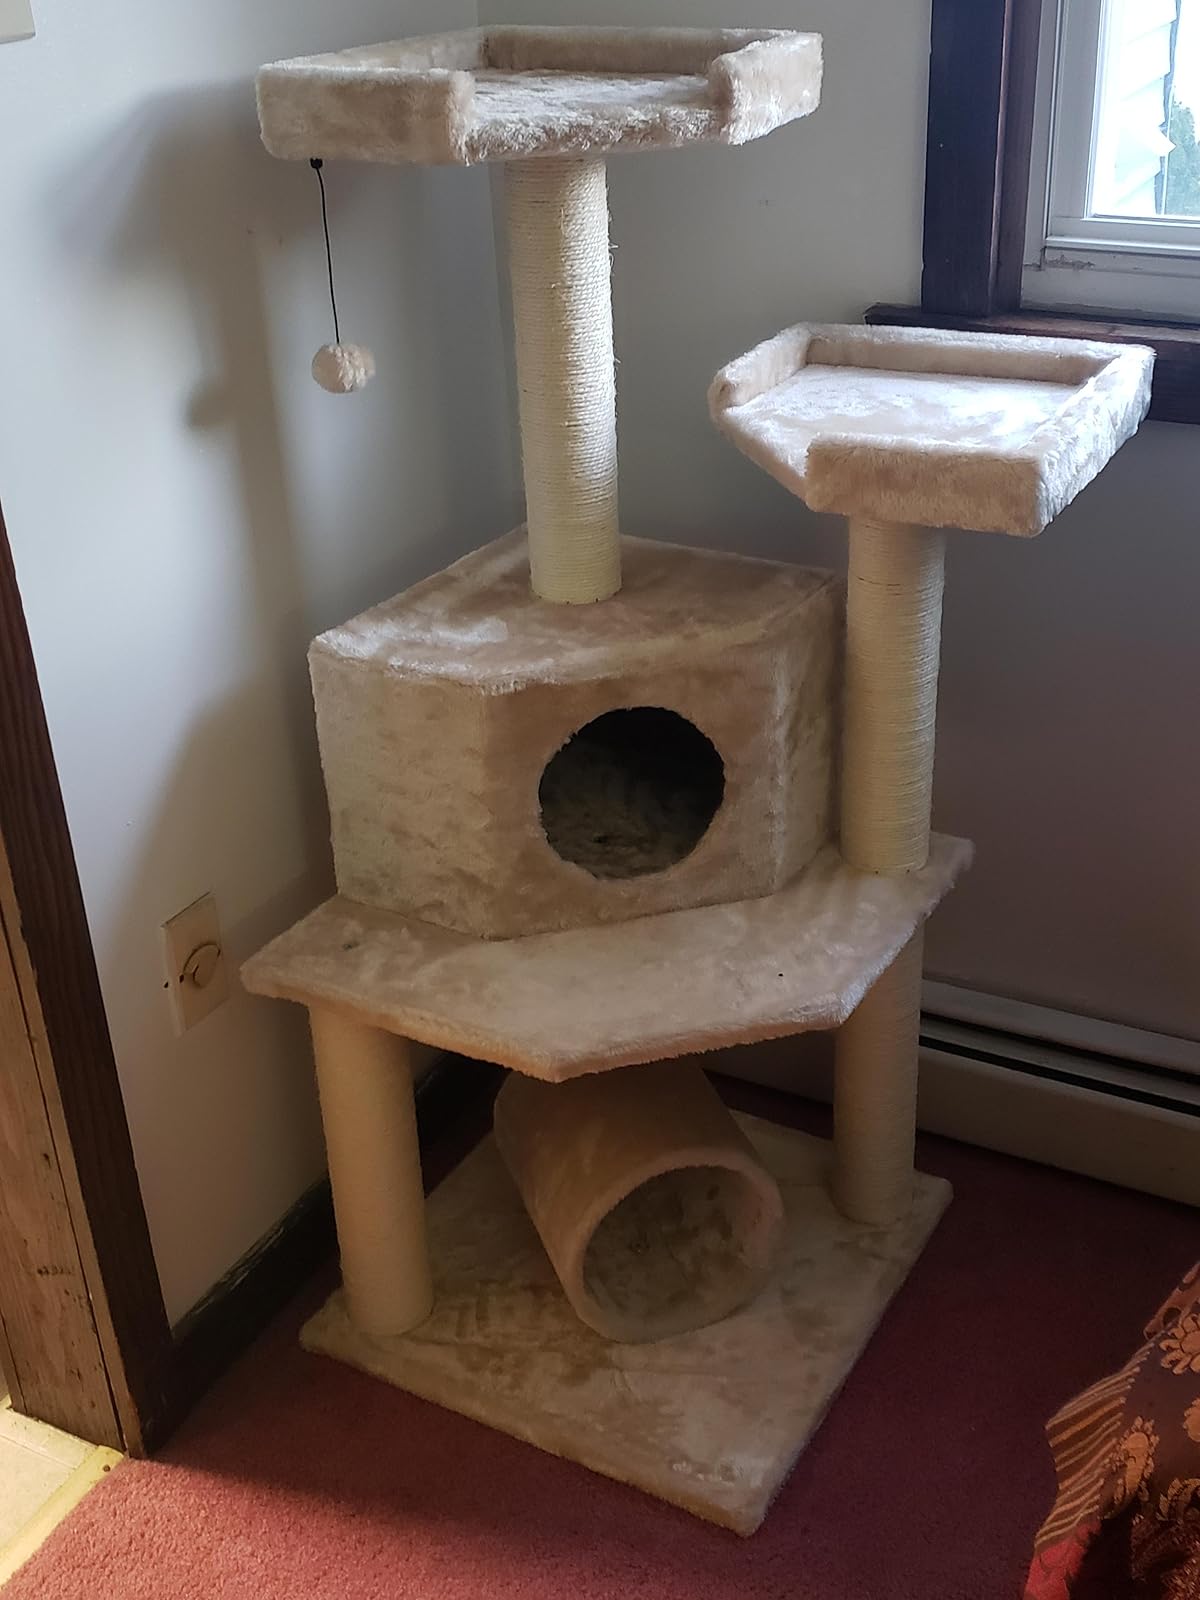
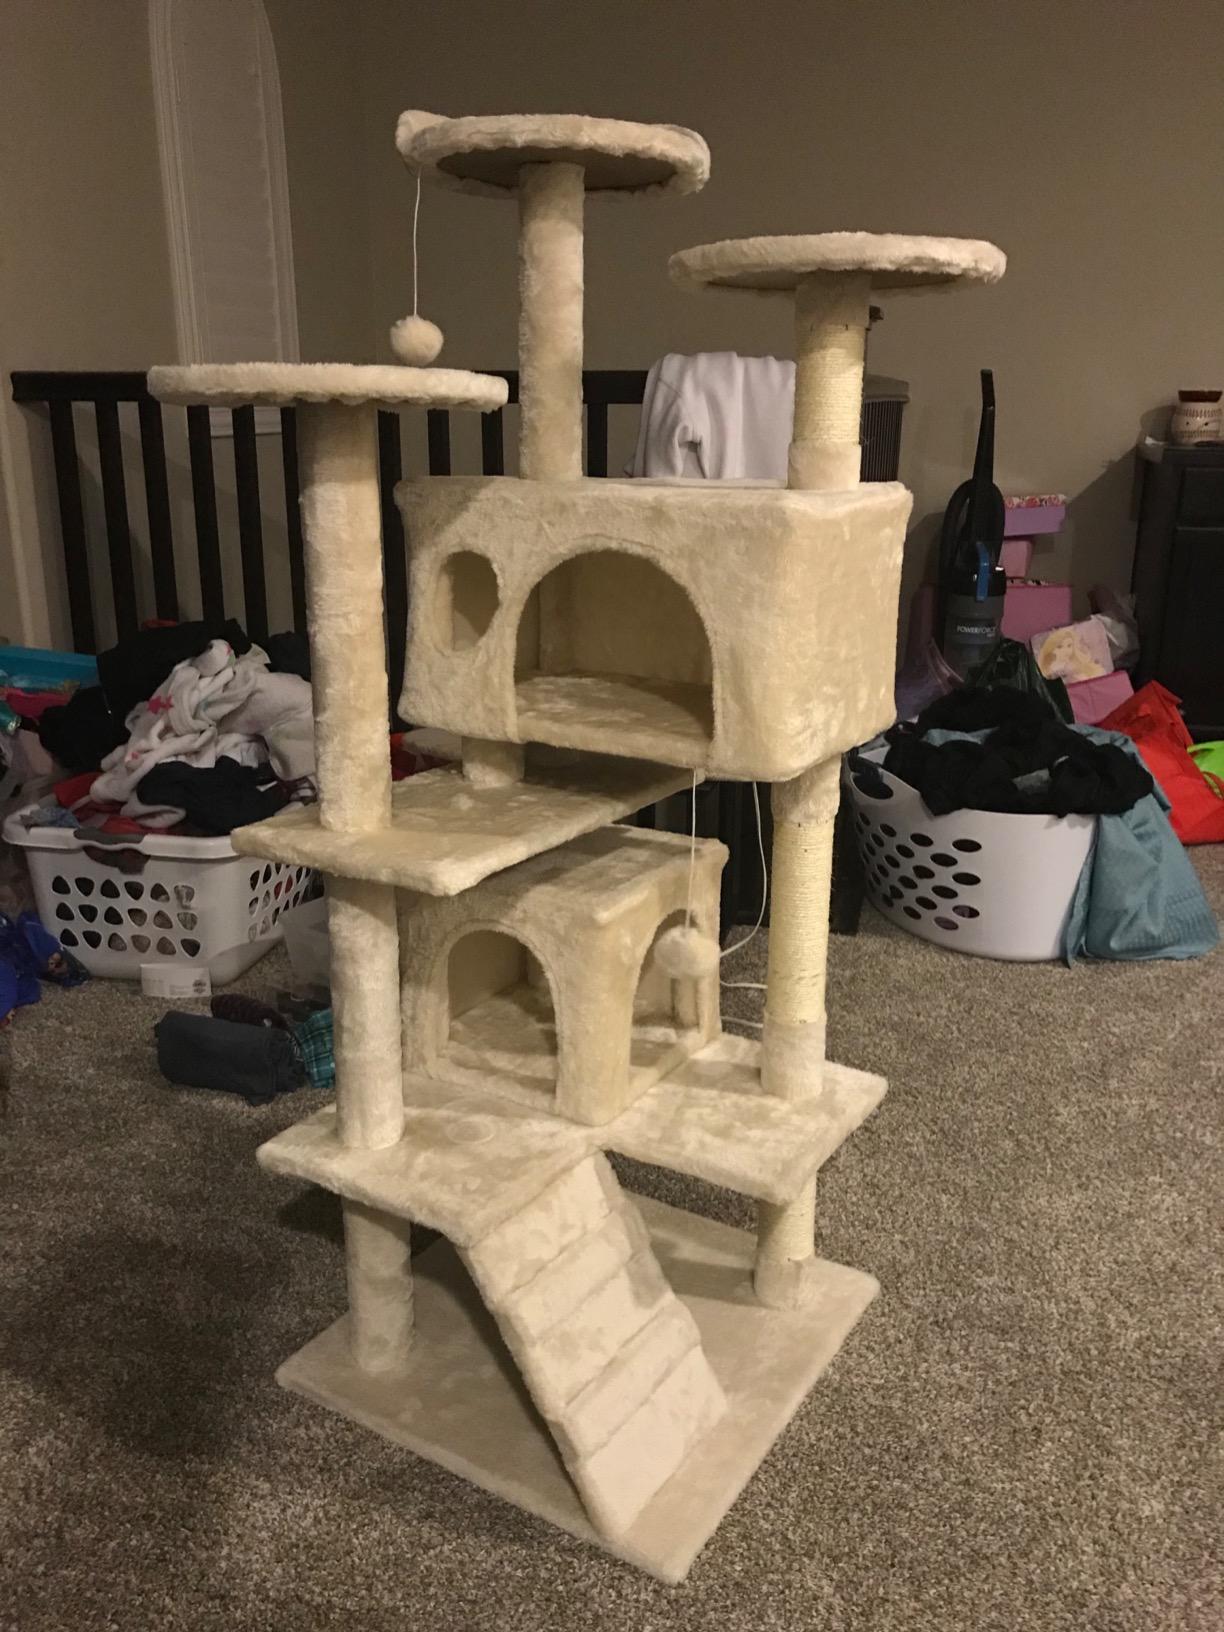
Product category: items_cat tree
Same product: no